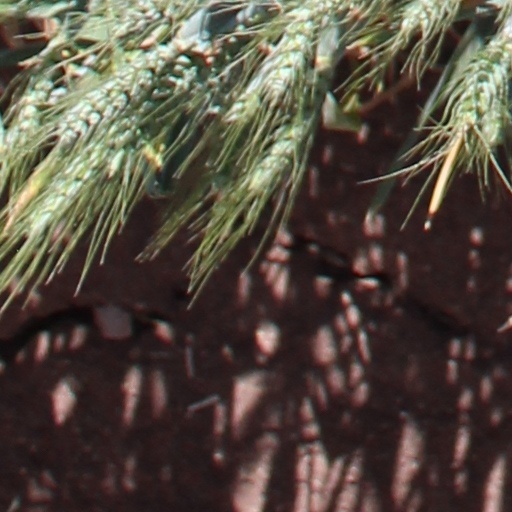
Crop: wheat